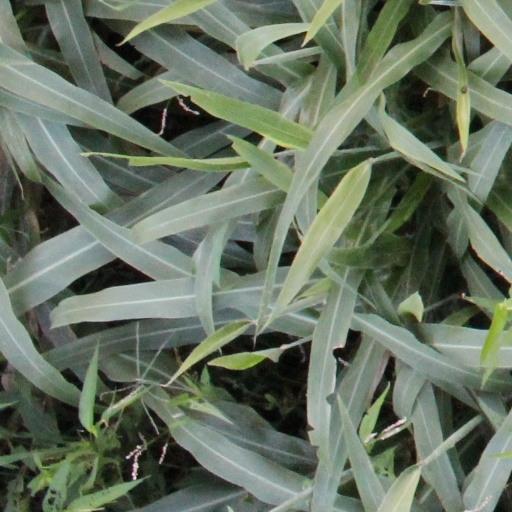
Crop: sorghum